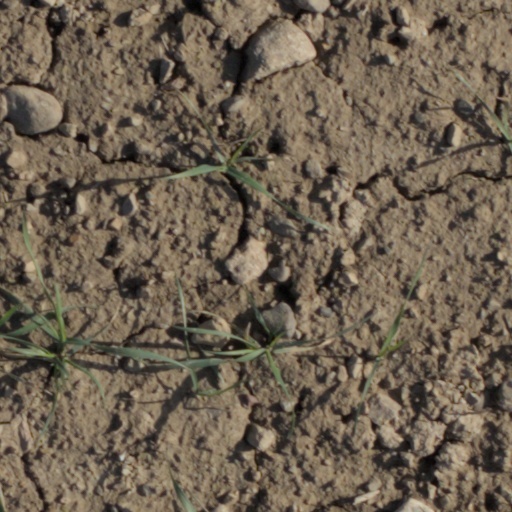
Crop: wheat